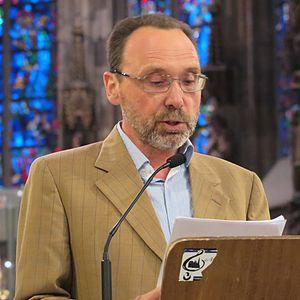
Hubert Houben est un historien germano-italien spécialiste de l'Italie médiévale.